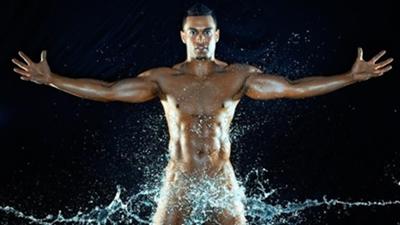
回答: カクスモノハナニモナ〜イ